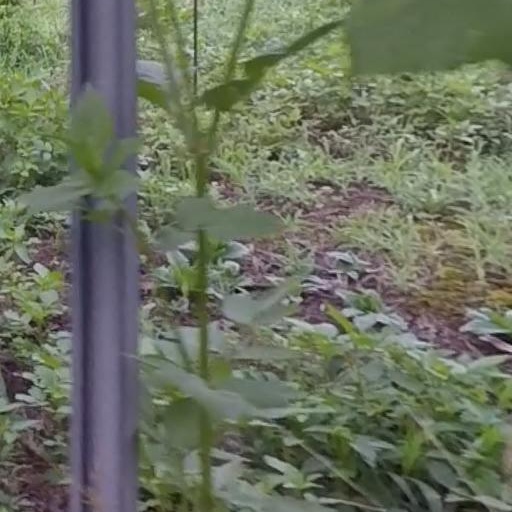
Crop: grape